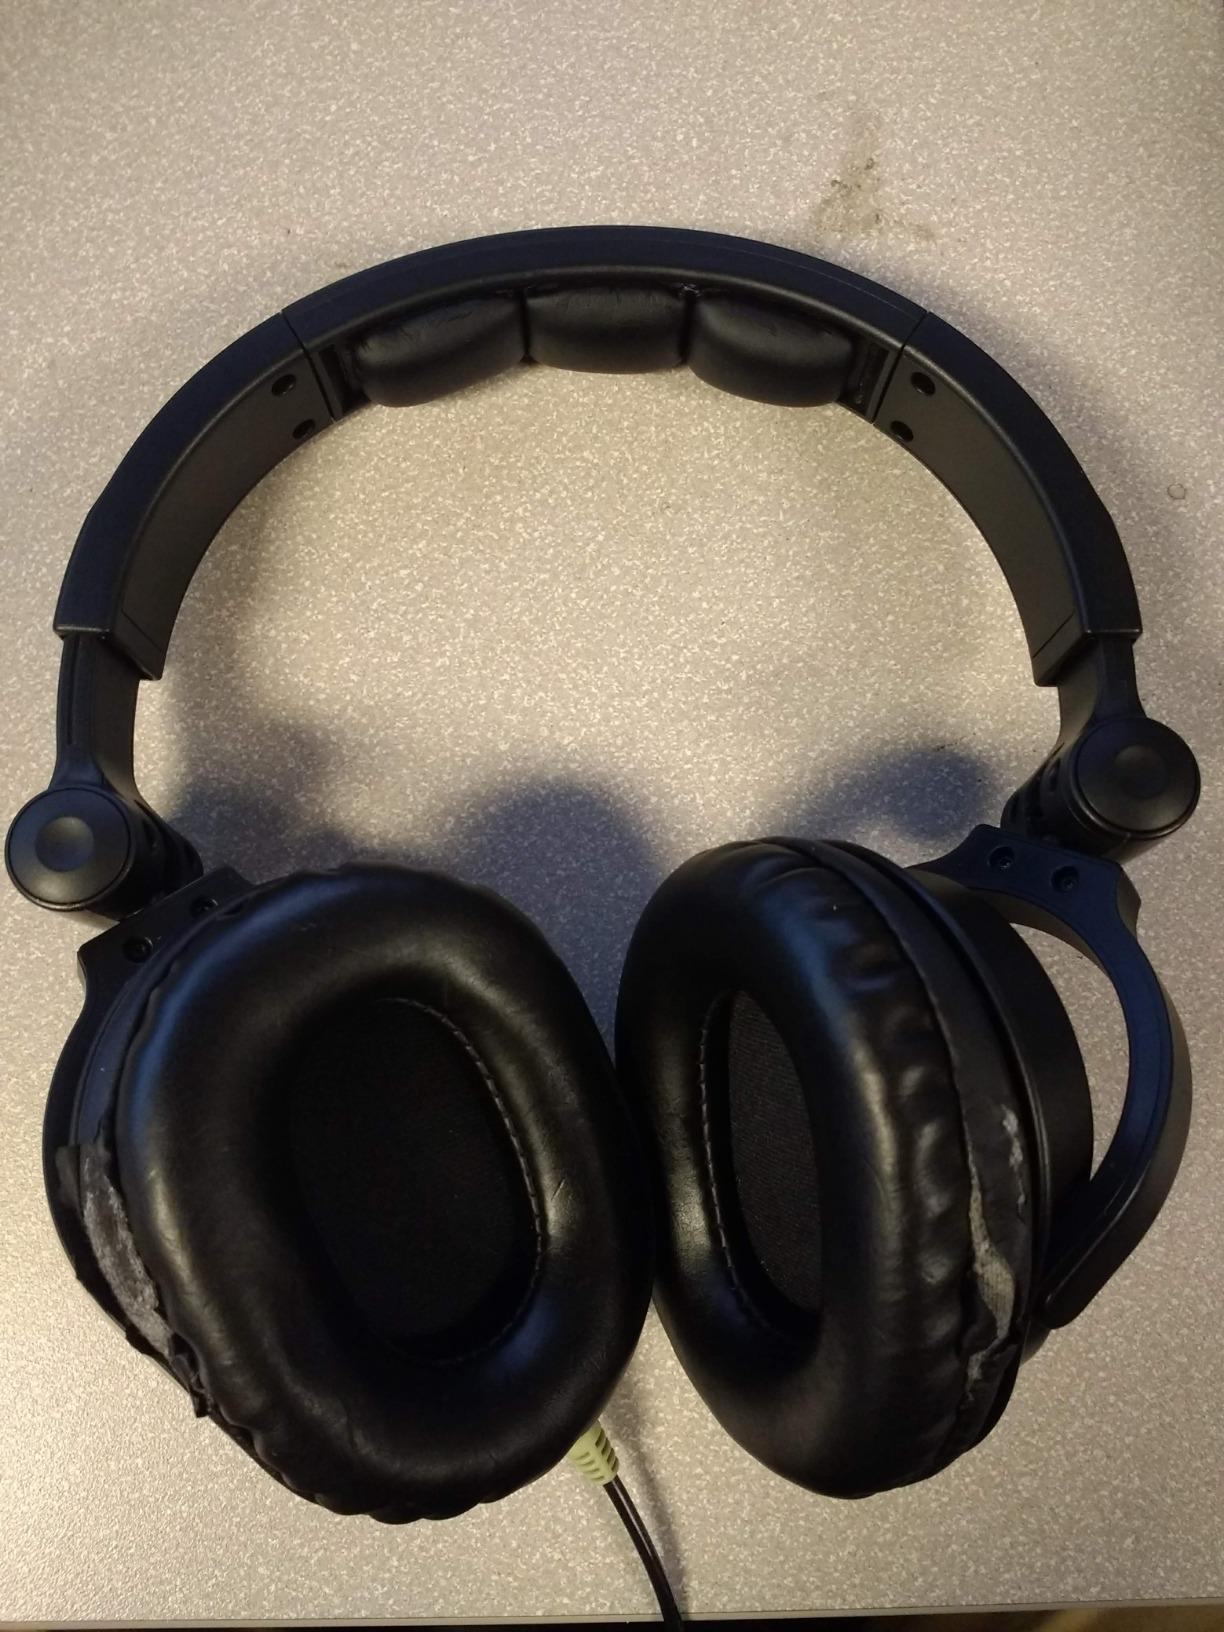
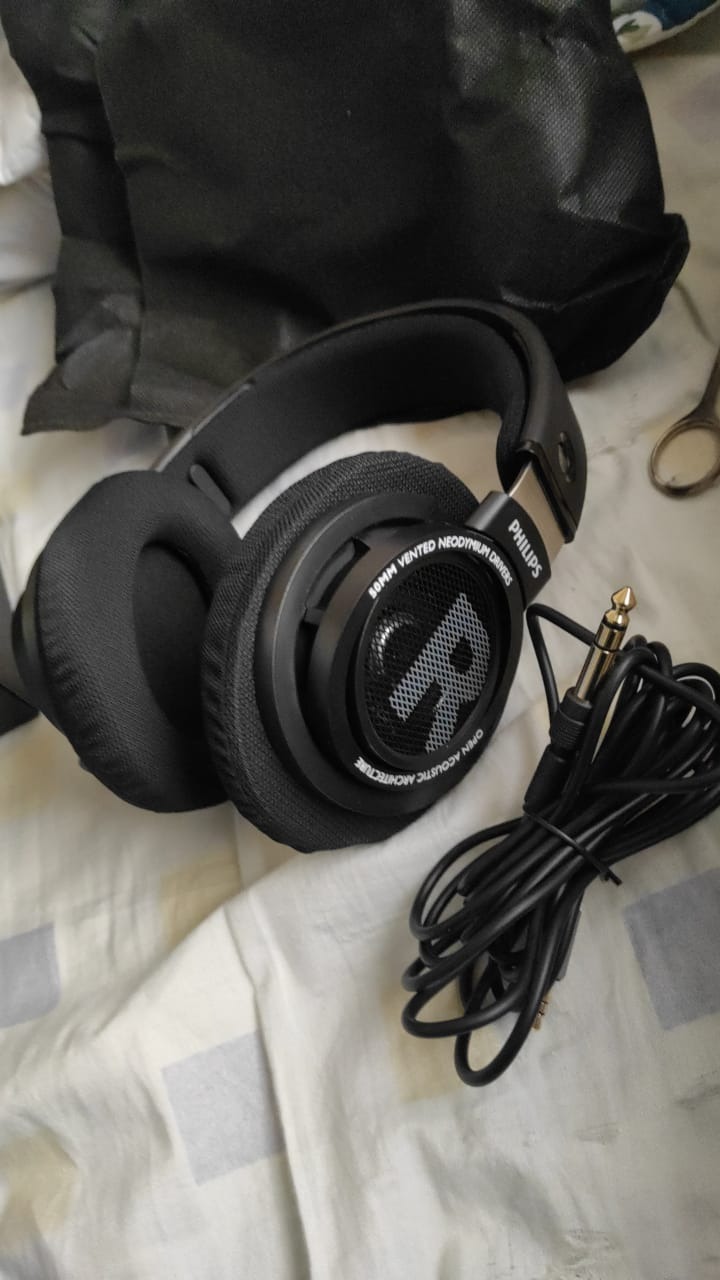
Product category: headphones
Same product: no